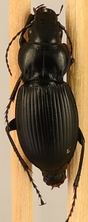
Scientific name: Cyclotrachelus torvus
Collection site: Northern Great Plains Research Laboratory NEON (NOGP), plot NOGP_001